East Jerusalem

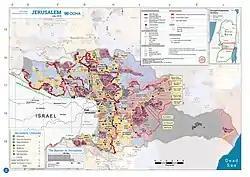
2018 United Nations map of the area, showing the Israeli occupation arrangements.

Tourism in Palestine had long been an undeveloped and marginal sector of the local economy, and, with the division of Jerusalem after 1948, political issues impeded its commercial development as a tourist destination. Eastern Jerusalem suffered an outflow of population, partially accounted for by merchants and administrators moving to Amman. On the other hand, it maintained its religious importance, as well as its role as a regional center. Reaffirming a 1953 statement, Jordan in 1960 declared Jerusalem its second capital. The US (and other powers) protested this plan, and stated it could not "recognize or associate itself in any way with actions which confer upon Jerusalem the attributes of a seat of government..."